List of Home and Away characters introduced in 2012

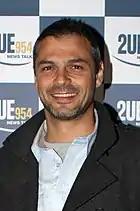
Jonny Pasvolsky played Tim Graham.

Mack described her character as having "a very selfless quality and determination to help others that I really admire." She stated that Natalie "is passionate and strong", but she does have flaws, adding that Natalie went through some tough times as a teenager, which forced her to grow up quickly. When asked if Natalie interacts with the Braxton brothers, Dan Ewing (who plays Heath Braxton) quipped to a "TV Week" writer that she has "no direct cuddles" with his character. In June 2012, it was revealed Natalie would become Darryl Braxton's (Steve Peacocke) love interest. Mack said Natalie finds Brax interesting and she is trying to work out who he is and what he is about. Natalie tries to help Casey after he shoots his father dead, which complicates the romance between herself and Brax. She thought the relationship allowed for the chance to show a new side of Brax. She explained "There are a few dark twists and turns that come up that make Brax not have that flirty relationship he had with (former girlfriend) Charlie (Esther Anderson). They're thrown together."